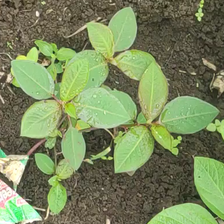
Weed species: Moti_dudhi(Euphorbia_geneculata_L)